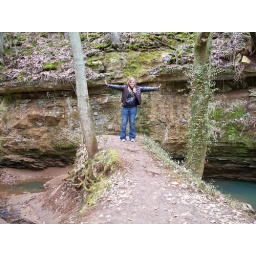
behind her is one of 3 blue holes, where the sping comes up to the surface, the blue is from minerals in the rocks